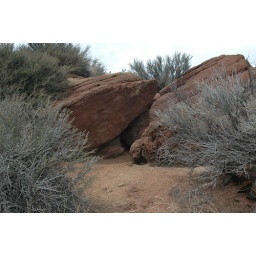
Some rocks I peed on after &amp;quot;breaking into&amp;quot; the park- aka walking around the fence that only covered the driveway.